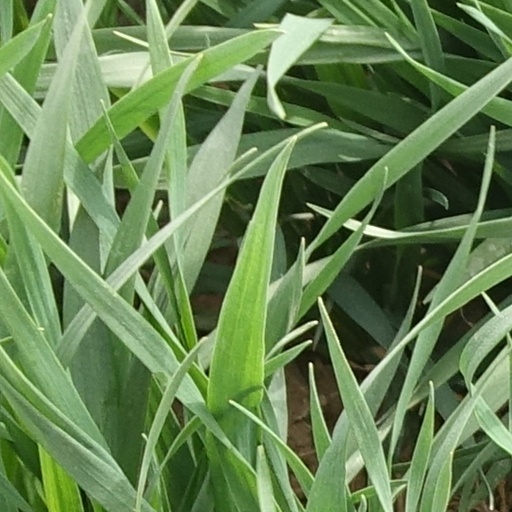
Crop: wheat